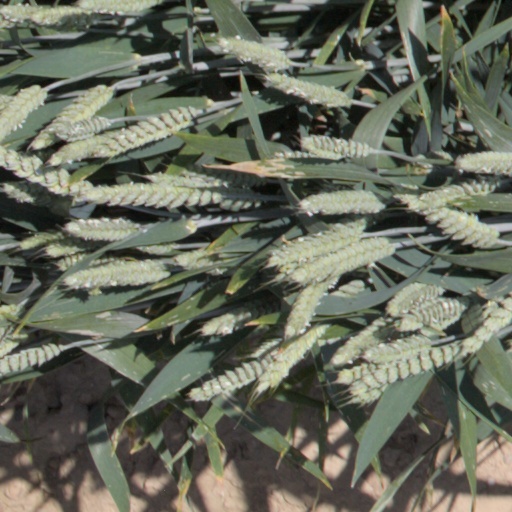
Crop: wheat